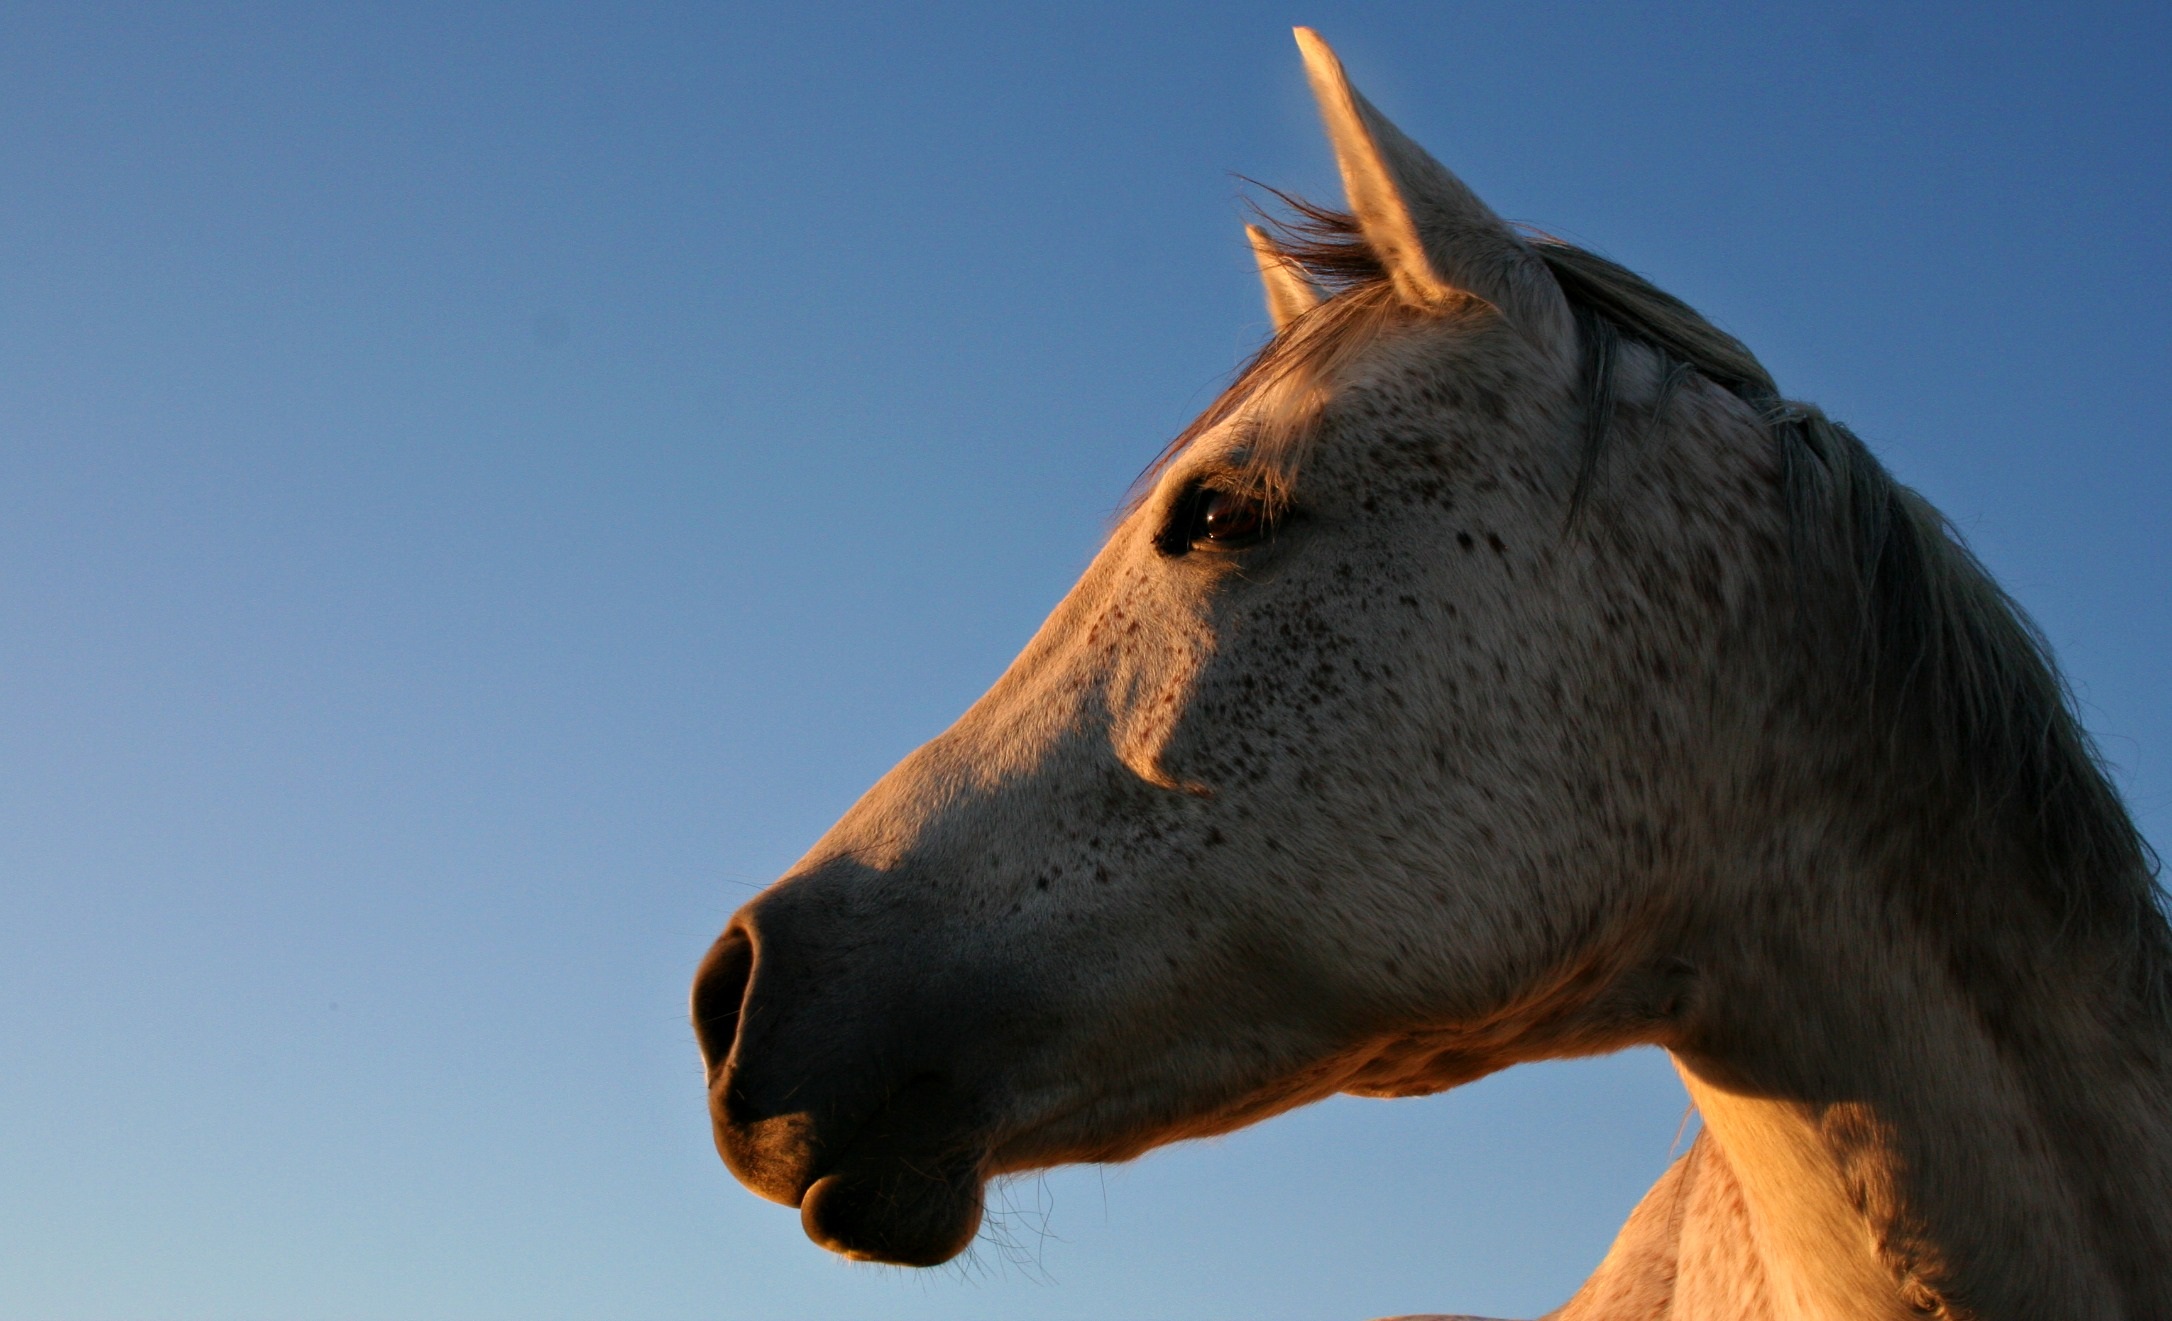
farm, animal, female, horse, mammal, stallion, mane, equestrian, close up, equine, sculpture, head, mare, domestic, horse like mammal, mustang horse